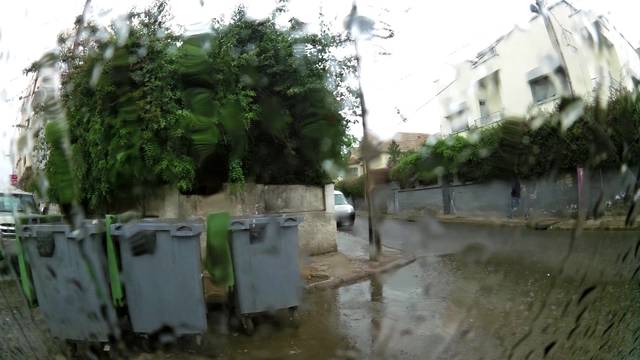
Region: Morocco
Coordinates: 33.575, -7.629